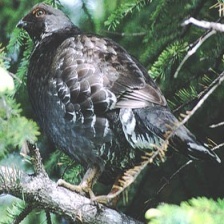
Species: BLUE GROUSE
Scientific name: DENDRAGAPUS OBSCURUS
ImageNet parent category: black_grouse